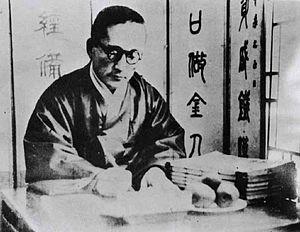
Yi Kwang-su est un écrivain coréen, résistant puis collaborateur face à l'annexion de son pays par le Japon. Il est devenu célèbre pour avoir écrit Le cœur en deuil en 1917, le premier roman coréen de forme occidentale. Son nom de plume était Chunwon mais aussi Goju.